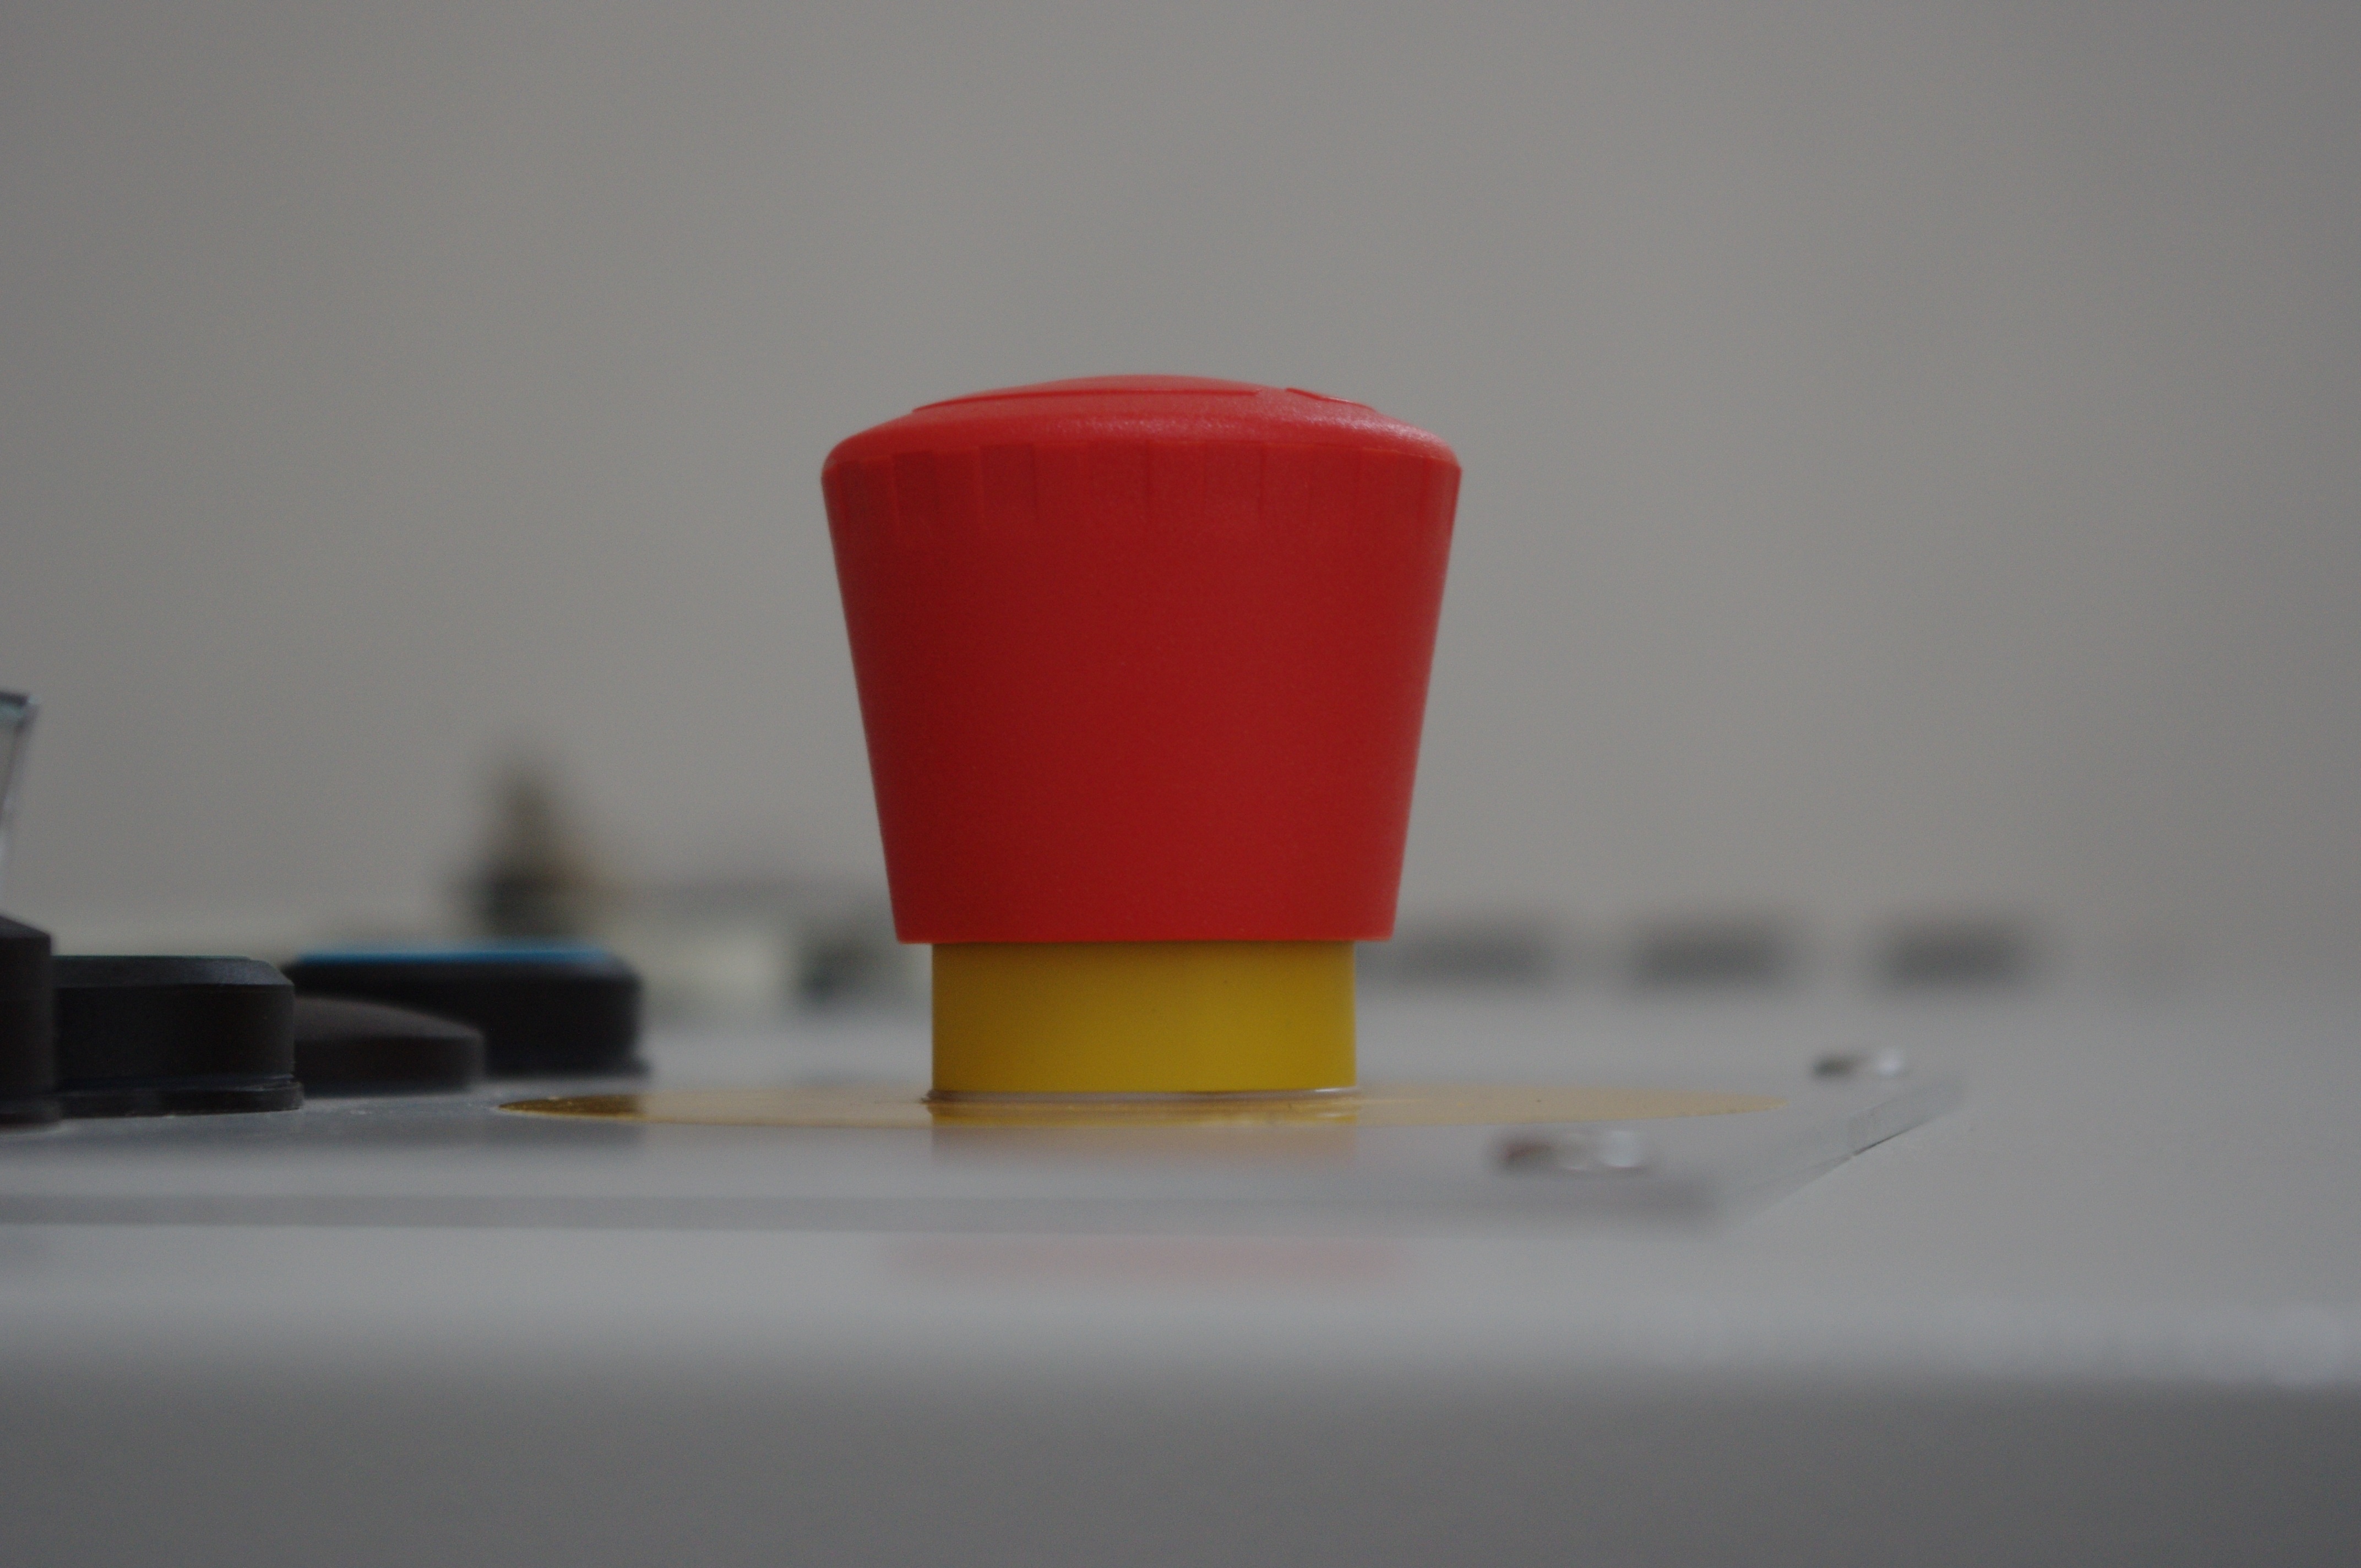
technology, white, glass, alarm, red, color, ceramic, lighting, toy, button, switch, help, design, stop, electric, shape, electrically, emergency stop switch, emergency switch, switchbox